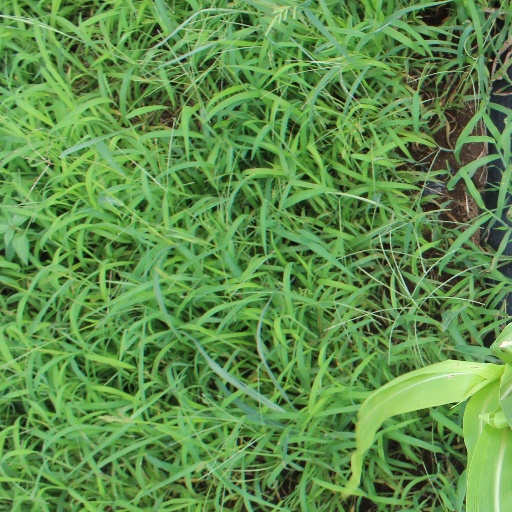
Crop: sorghum